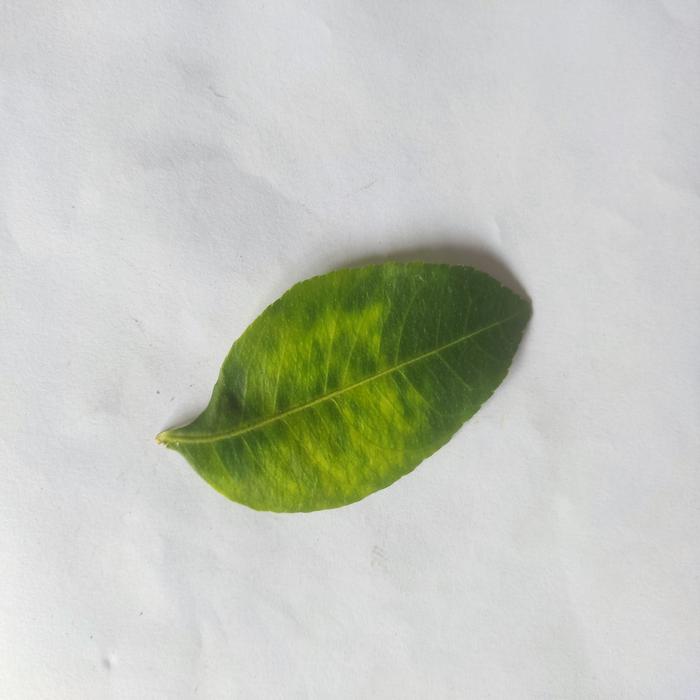
Crop: Lemon
Leaf condition: Citrus